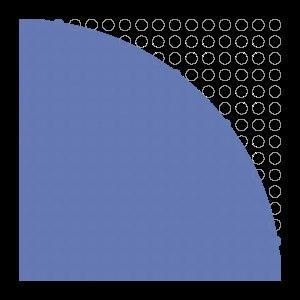
Le quart est une des 4 parties égales d'un tout ; ce terme peut ainsi désigner n'importe quelle quantité égale au quart d'une unité de mesure.